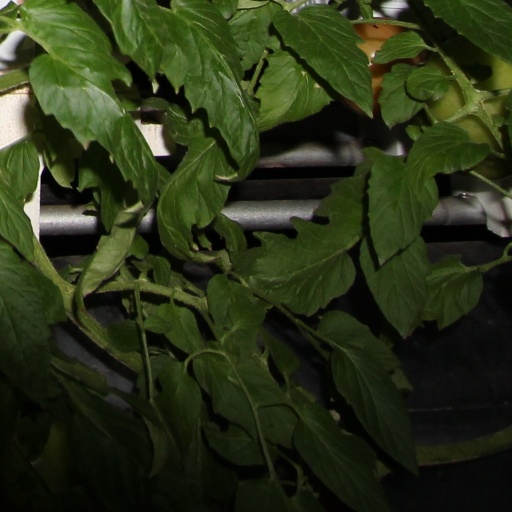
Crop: tomato